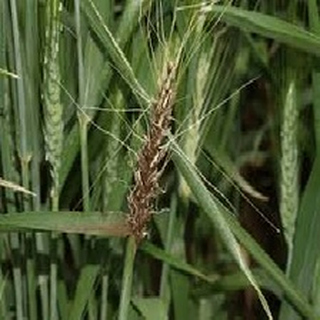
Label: wheat_smut